Warring Clans

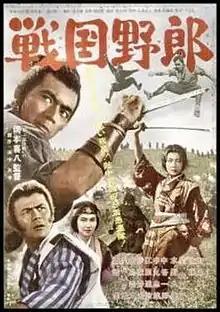

is a 1963 Japanese samurai film directed by Kihachi Okamoto with a screenplay by Okamoto, Takeshi Sano and Shinichi Sekizawa. The film is about a disenchanted samurai who resorts to smuggling weapons for a rival army.